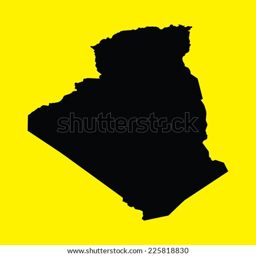
an illustration on a yellow background